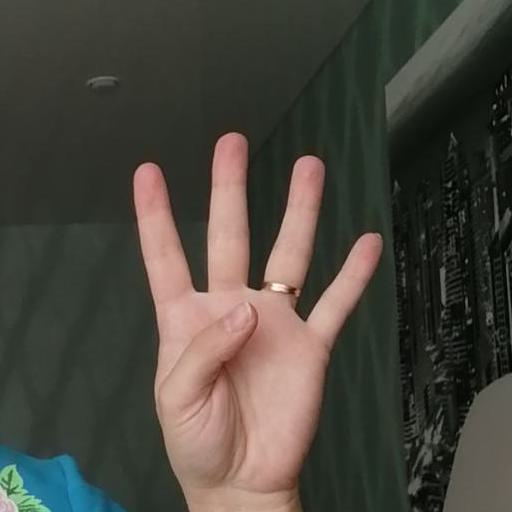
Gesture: four